Sino-British Treaty for the Relinquishment of Extra-Territorial Rights in China

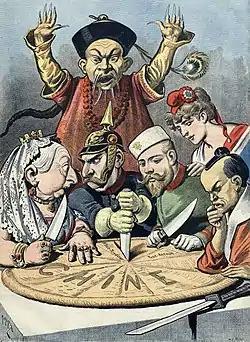
"China – the cake of Kings and Emperors" cartoon showing Britain, Germany, Russia, France and Japan dividing China.

The Treaty of Nanjing, concluded in 1842, granted the British government extra-territorial rights in China, which included mainly commercial rights for British companies and extra-territorial rights for British nationals in China. British subjects could only be prosecuted for crimes or have civil cases brought against them before British Consular courts or the British Supreme Court for China and Japan.